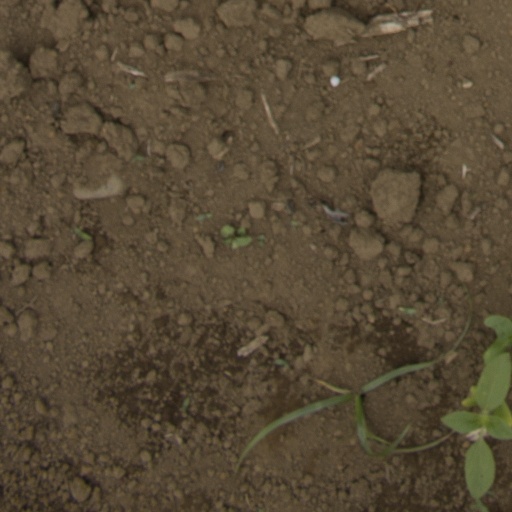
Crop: Jerusalem artichoke